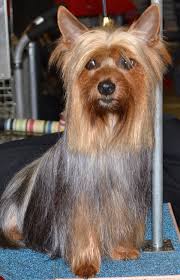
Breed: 231-n000081-silky_terrier